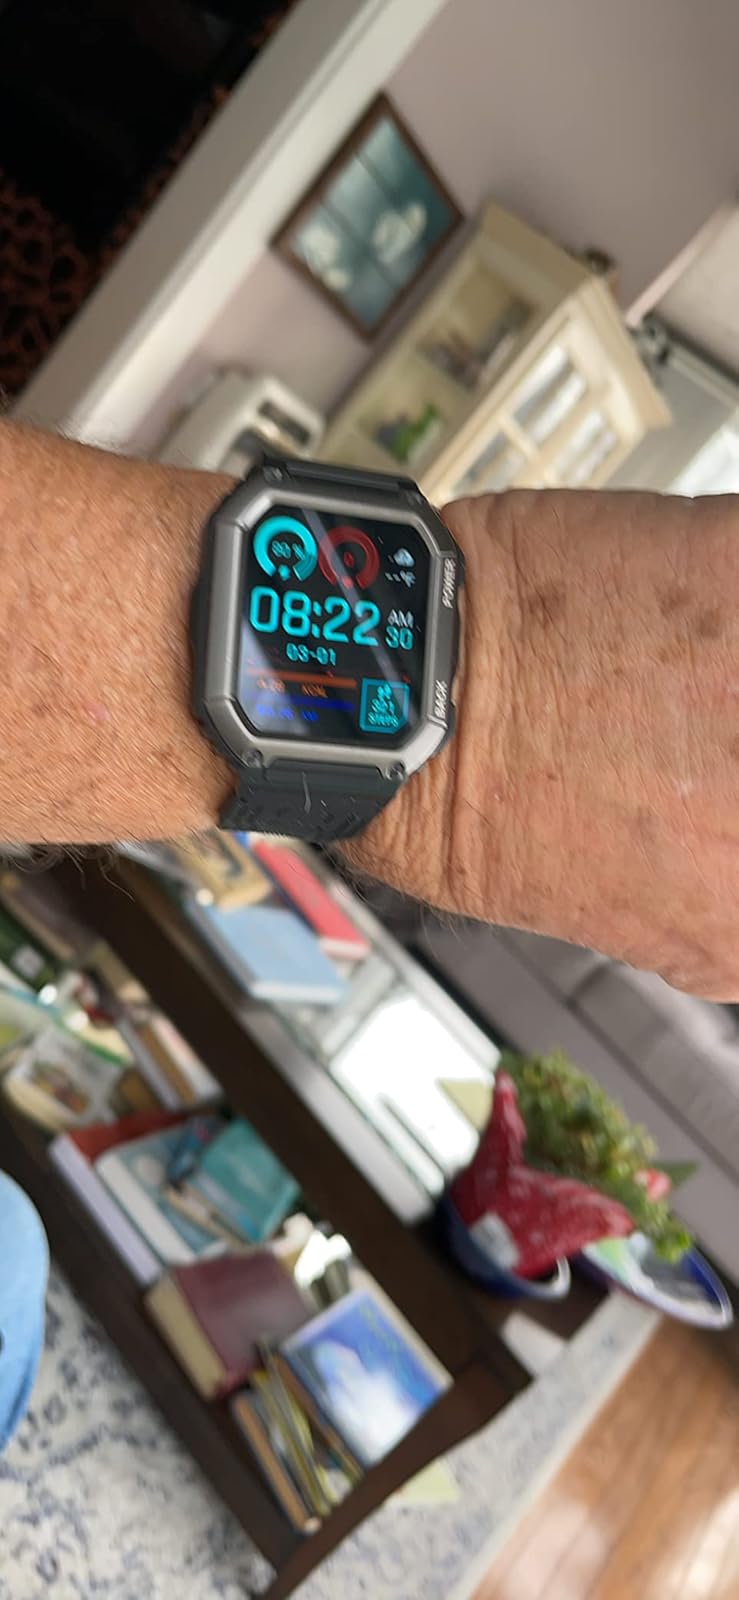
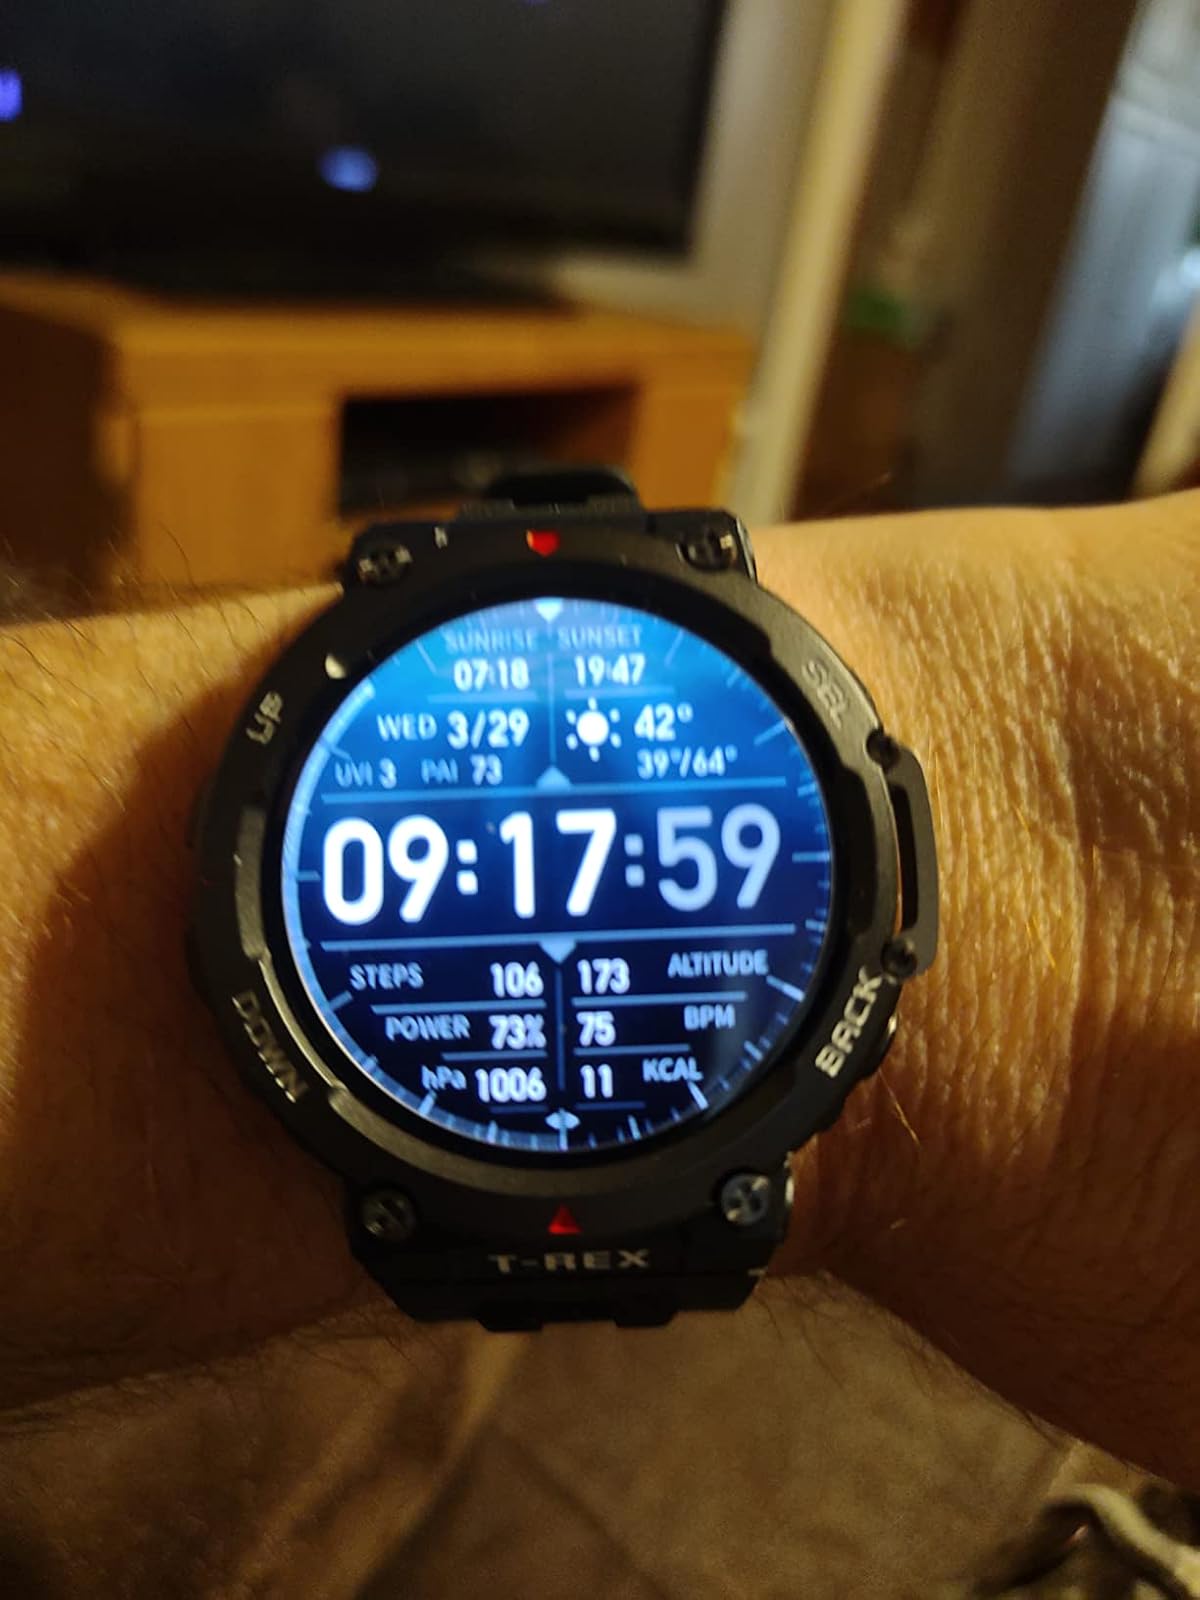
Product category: smartwatch
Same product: no